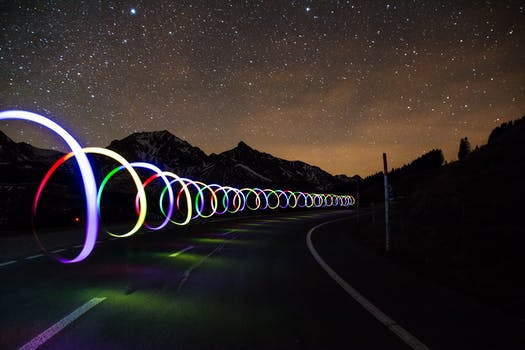
Label: No Watermark